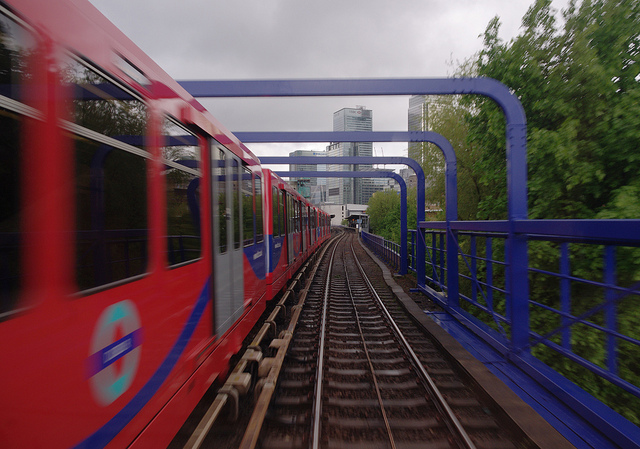
A train moving at high speed passes by.

A red train moving under a series of blue arches.

A red train is traveling under a blue overpass.

a red train that is on a train track

A passenger train that is passing under some blue bars.